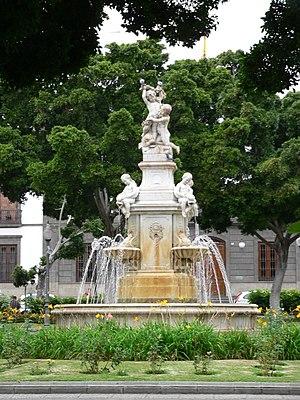
Santa Cruz de Tenerife est une commune de la province de Santa Cruz de Tenerife, dont elle est la capitale, dans la communauté autonome des Îles Canaries en Espagne. Elle est située au nord-est de l'île de Tenerife, île la plus peuplée des îles Canaries.